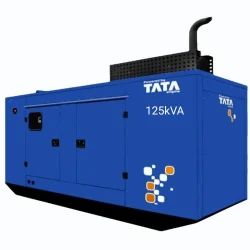
Label: 125_KVA_Tata_Silent_Diesel_Generator